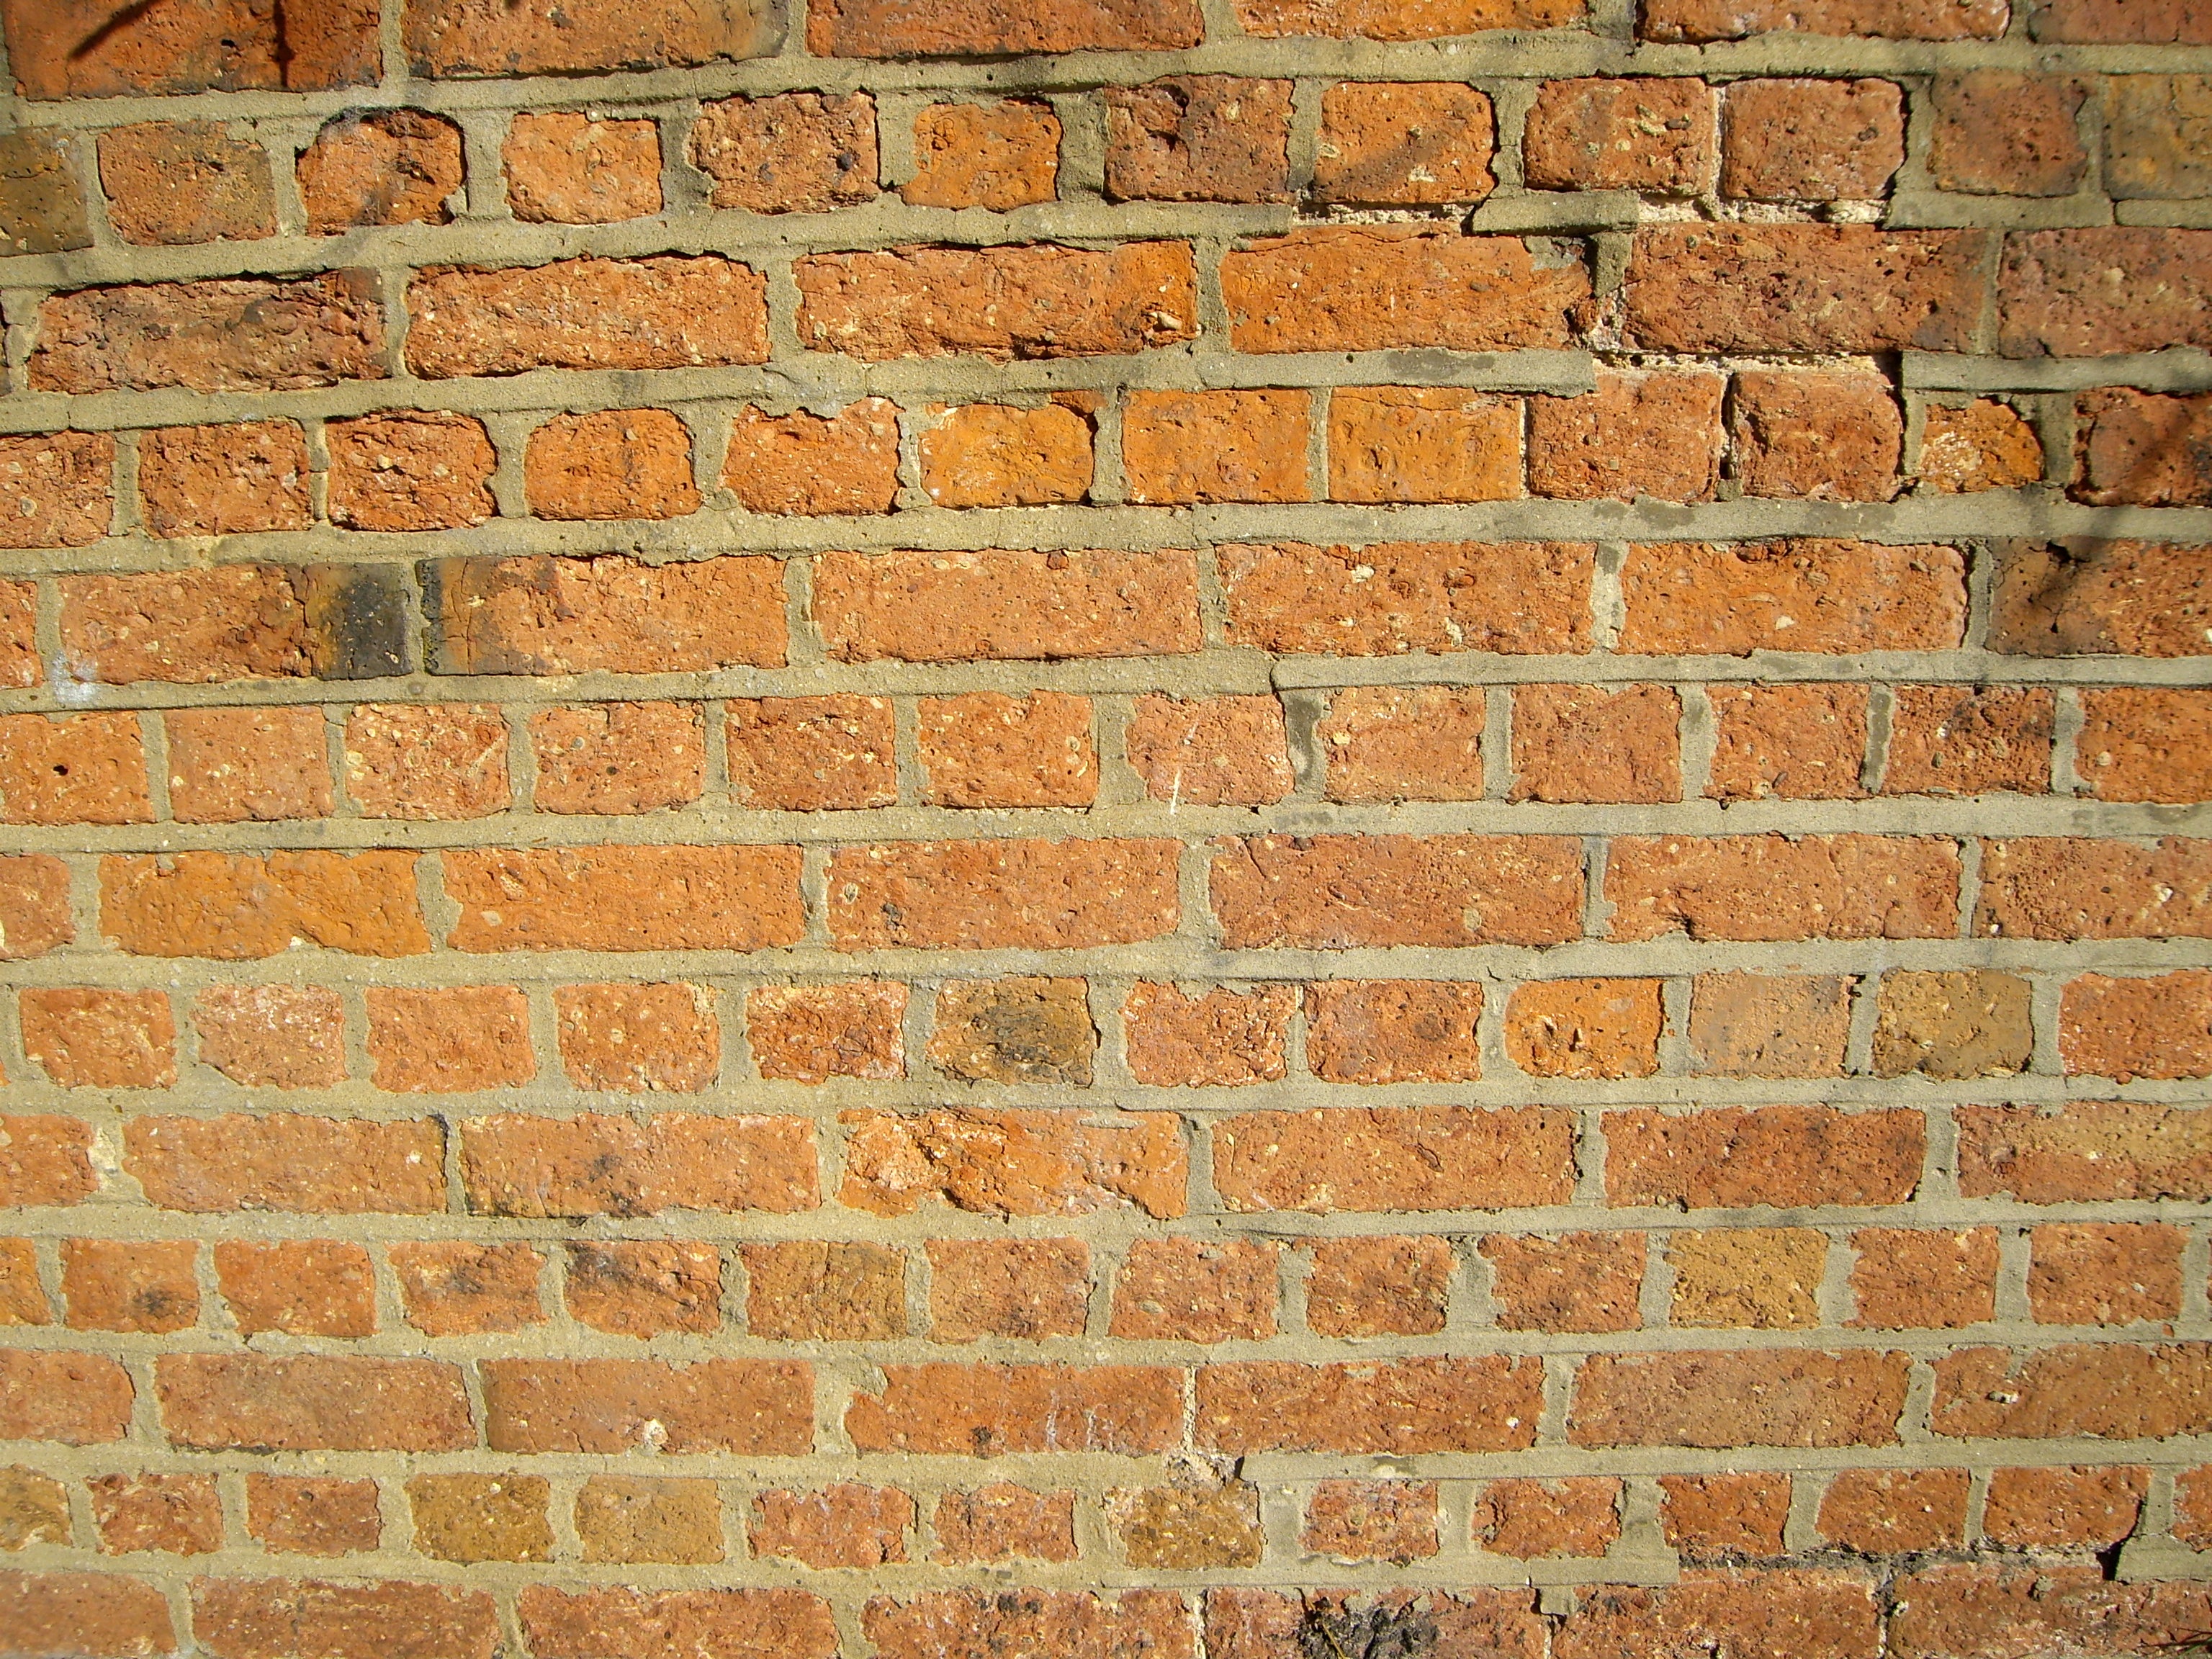
structure, floor, wall, stone wall, brick, material, surface, weathered, brickwork